Federico Degetau

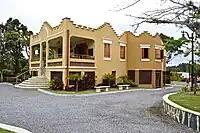
Federico Degetau's former home in Aibonito, now a museum

Degetau became a member of the Insular Republican Party, which was founded in 1899. He was the first vice president of the municipal council of San Juan in 1899 and 1900, and was president of the Board of Education of San Juan in 1900 and 1901. He was elected as a Puerto Rican Republican to the Resident Commissioner post in 1900, and reelected in 1902. He served from March 4, 1901 until March 3, 1905, in the Fifty-sixth, Fifty-seventh, and Fifty-eighth Congresses. In a lecture delivered in 1902 to the Columbian University, today George Washington University, Degetau summarized his political ideals on the status of Puerto Rico: